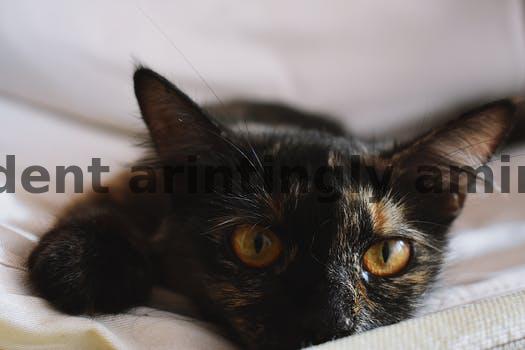
Label: Watermark